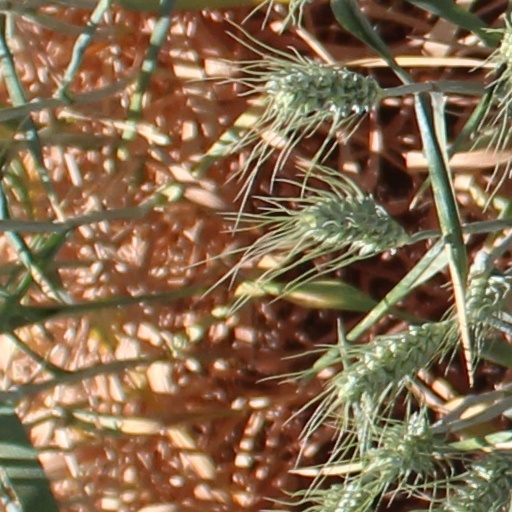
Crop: wheat